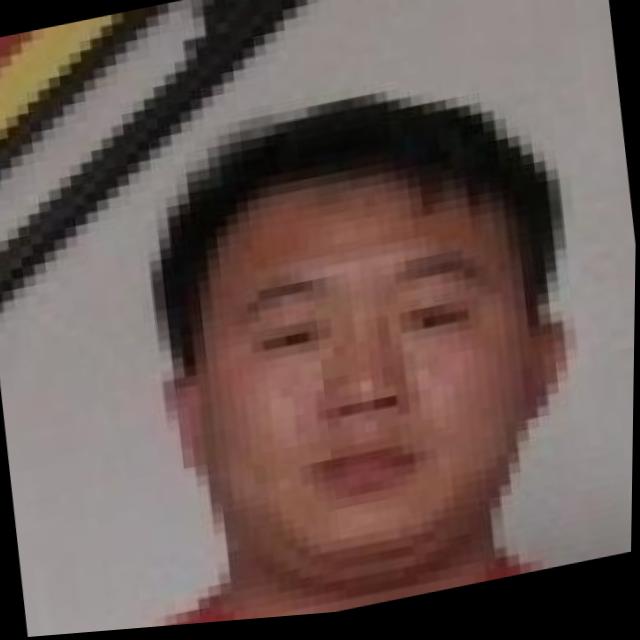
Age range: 21-44